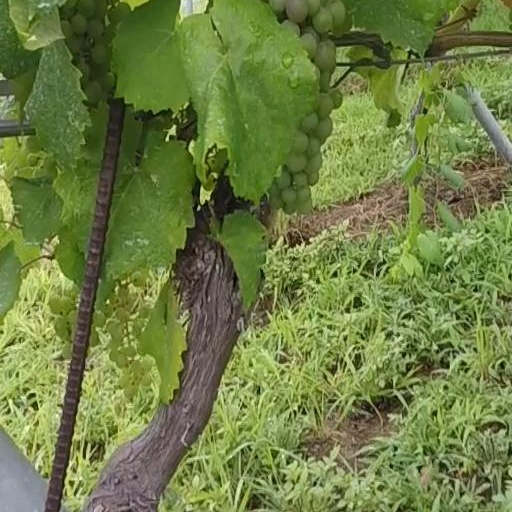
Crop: grape